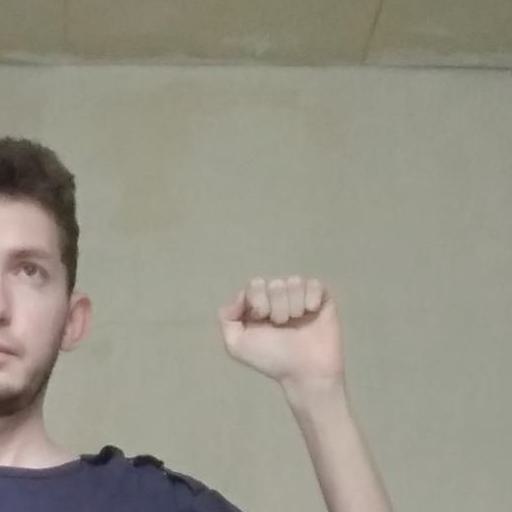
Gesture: fist